Portage Glacier

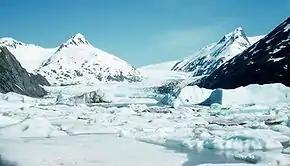
Portage Glacier has retreated substantially since this image was taken in 1958 (Bard Peak to left)

Portage Glacier is a glacier on the Kenai Peninsula of the U.S. state of Alaska